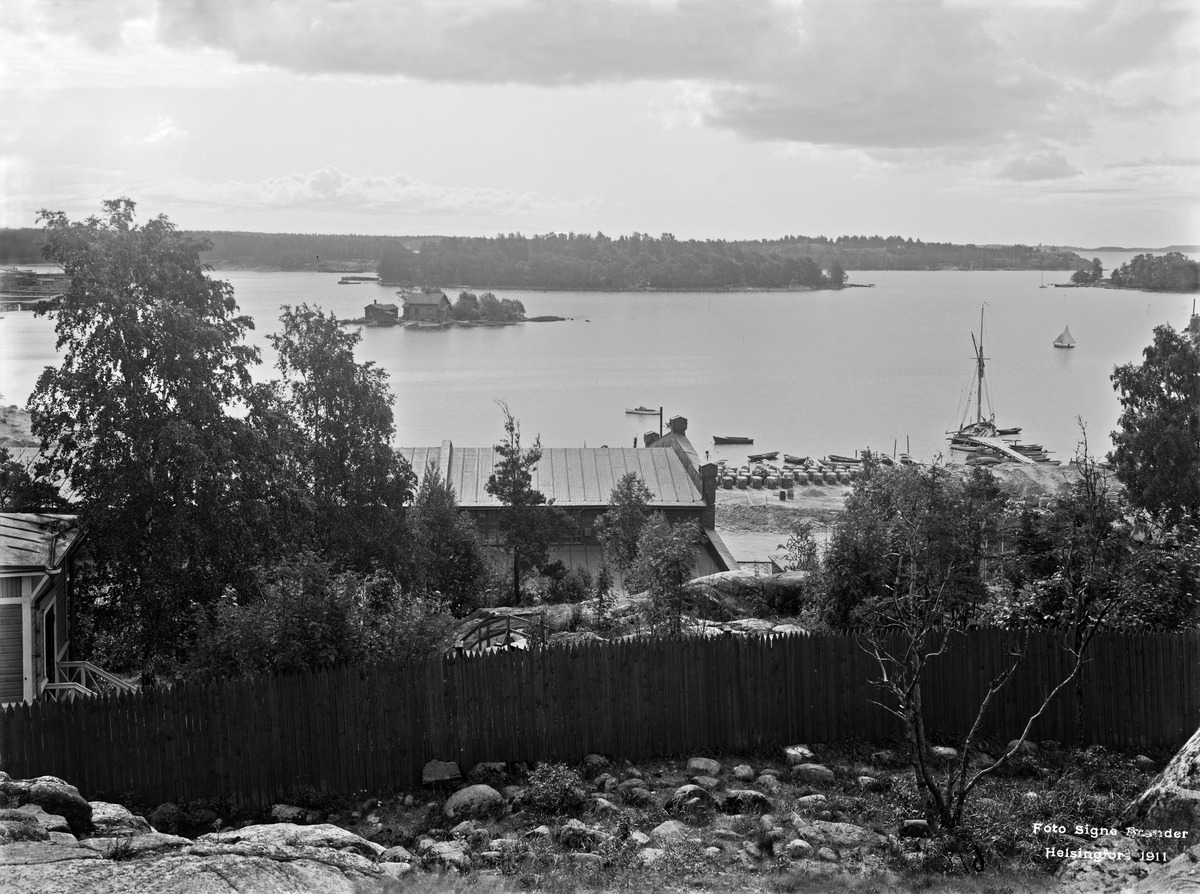
Panoraama Vilhonvuorelta (nykyinen Katri Valan puisto) kaakkoon
sisällön kuvaus: Panoraama Vilhonvuorelta (nykyinen Katri Valan puisto) kaakkoon. Keskellä Kana ja Sompasaari. mustavalkoinen
Kuvaaja: Brander, Signe, valokuvaaja
Ajankohta: kuvausaika 1911
Paikka: Suomi, Uusimaa, Helsinki, Sörnäinen Helsinki
Aiheet: vesialueet, saaret, laiturit, laivat